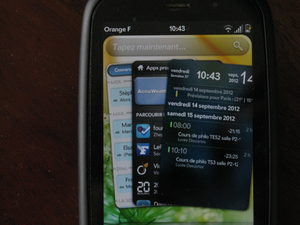
Photo d'écran d'un smartphone HP Pre3. On y voit trois cartes empilées
LG webOS est un système d'exploitation mobile propriétaire fonctionnant grâce à un noyau Linux. D'abord appelé « Palm webOS », il a été renommé HP webOS le 19 octobre 2010 à la suite du rachat intervenu quelques mois auparavant de Palm par HP. Ce système d'exploitation a donc d'abord été conçu pour les téléphones mobiles, de type smartphone, fabriqués par Palm. Il a été racheté le 25 février 2013 par le constructeur coréen LG qui l'intègre à ses téléviseurs connectés.